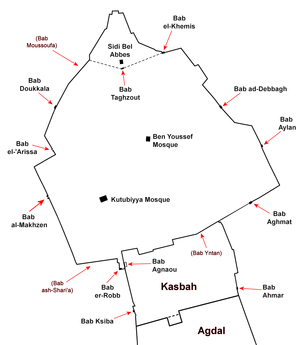
Les remparts et portes de la médina de Marrakech. Carte créée en copiant cartes existantes sur le web, utilisant Wilbaux (2001, ""La médina de Marrakech"") pour référence et en comparant avec images satellites sur Google Earth."
Les portes de la médina de Marrakech ont été établies pour la plupart dès la construction des remparts de la ville à l'époque almoravide, mais la plupart ont été remaniées par la suite. D'autres portes ont également été ajoutées lorsque les Almohades ont créé la Kasbah, qui a elle-même été agrandie et reaménagée à plusieurs reprises depuis.